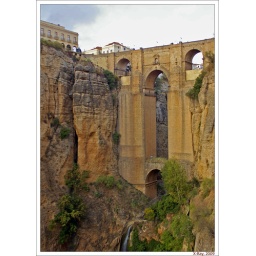
Old bridge connecting old and new part.Puente Viejo over the Tajo river